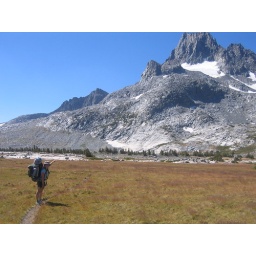
I really enjoyed the red grass swaying in the breeze.